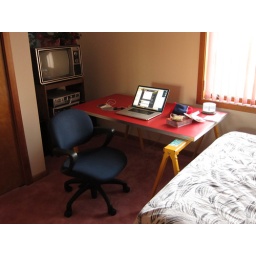
The desk in the guest bedroom in my parents house is one my favorite places to work.